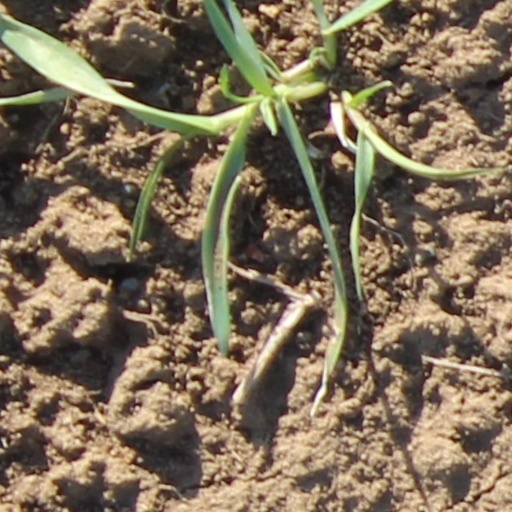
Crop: wheat